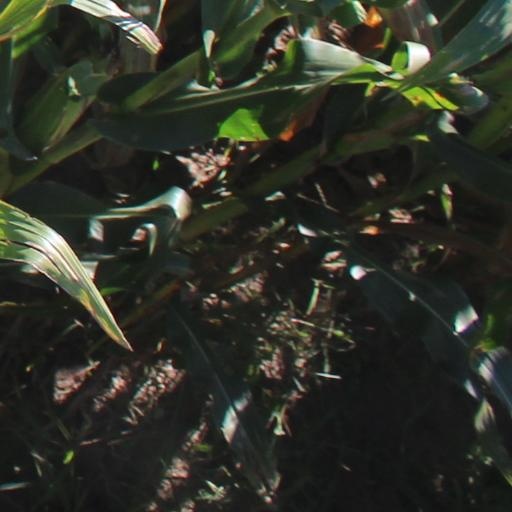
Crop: maize; corn